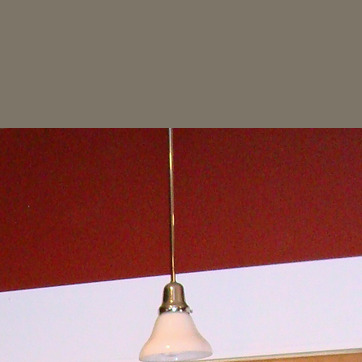
Material: painted